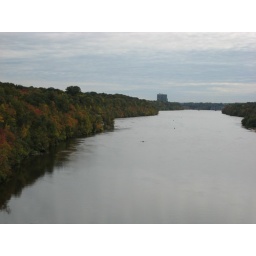
Photos taken walking the Mississippi River from Lake Street bridge to Lock &amp;amp; Dam 1 in Minneapolis.